No Limit (professional wrestling)

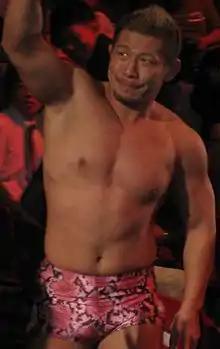
Yujiro Takahashi

After leaving the United States, No Limit traveled to Mexico to work with another one of NJPW's affiliate promotions, Consejo Mundial de Lucha Libre (CMLL). They made their CMLL debut on May 29 and remained with the promotion until the end of the year. During their stay in CMLL, No Limit aligned themselves with Okumura as part of the "La Ola Amarilla" ("The Yellow Wave") stable. No Limit's first big CMLL match took place on July 31 at "Infierno en el Ring", where both members took part in a Hair vs. Hair steel cage match. Naito was the last person to escape the cage, winning the match and forcing Toscano to have his head shaved. At CMLL's 76th Anniversary Show on September 18, No Limit and Okumura teamed with the visiting Jyushin Liger in a "Mexico vs. Japan" eight-man tag team match, where they defeated Atlantis, Black Warrior, Héctor Garza and Último Guerrero. No Limit's run of victories continued later that month at the Gran Alternativa 2009 tag team tournament, which Yujiro won alongside Okumura and the following month in a Hair vs. Hair match, where Yujiro defeated Black Warrior, forcing him to have his head shaved. No Limit's stay in CMLL culminated in their first big loss on December 4 at "Sin Salida", where they were defeated by El Terrible and El Texano Jr. in a Hair vs. Hair match and were, as a result, forced to have their heads shaved. The following day, NJPW announced that No Limit's foreign excursion was over and that they were returning to their home promotion.